Ice Cream (Blackpink and Selena Gomez song)

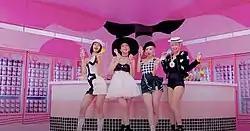

The music video shows Gomez and Blackpink in a number of colorful sets and outfits. It opens with Gomez in a candy-striped bikini with gold hoop earrings and a white sailor hat, driving a pastel-colored ice cream truck filled with Serendipity Ice Cream. The ice cream truck has the word "Selpink" written on it, a combination of "Selena" and "Blackpink". The members of Blackpink appear next on-screen, popping up smiling behind ice-cream shaped cardboard cutouts. During her first verse, Jennie appears in a blue Care Bears-printed dress, wearing matching blue eyeliner; later in the video, she is joined by a capybara. Blackpink are then shown riding bikes and dancing in a colorful, "Candy Land"-like cul-de-sac, while Gomez stands outside of the ice cream truck wearing a Puma romper with a green visor. Gomez appears in a polka-dot yellow top with blue culottes for her next verse, standing in front of a wall which reads "Ice Queen" in graffiti. Rosé then appears alongside a golden retriever. Next, Jisoo walks out of a cherry-patterned car parked in a cherry-patterned garage, holding a cherry and wearing cherry-themed accessories with a diadem. For the second chorus, Blackpink dance in a pastel pink tennis court, holding tennis rackets and wearing white tennis skirts and crop tops, while Selena is shown sitting in a Chevrolet, sporting a 1950s pin-up-inspired updo and wearing a yellow plaid off-the-shoulder romper. Blackpink appear in a bright pink ice cream parlor for the second post-chorus, holding ice cream and wearing black-and-white outfits. Blackpink are shown dancing and holding cat ice cream pillows during Lisa's rap verse. As the song closes, Blackpink drive around in metallic pink Mercedes-Benz Power Wheels cars and, in a separate scene, play on a blow-up slide, wearing crochet outfits.